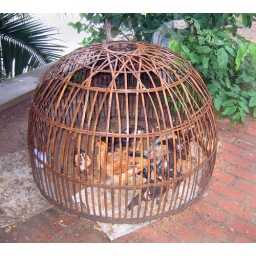
chicken in a basket